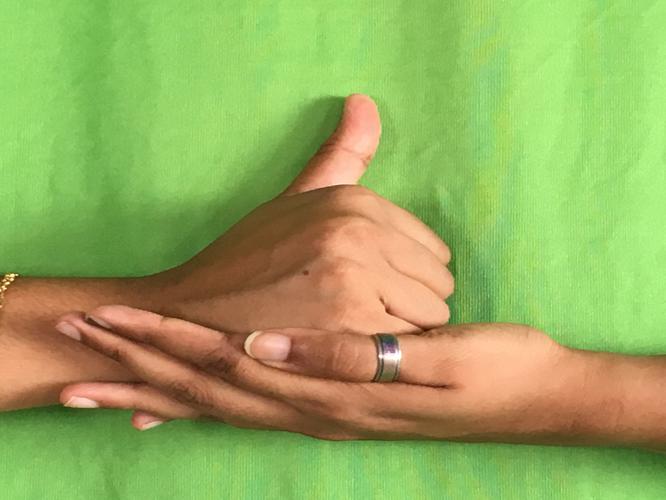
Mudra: Shivalinga
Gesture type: double_hand